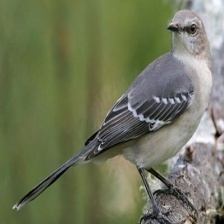
Species: NORTHERN MOCKINGBIRD
Scientific name: MIMUS POLYGLOTTOS